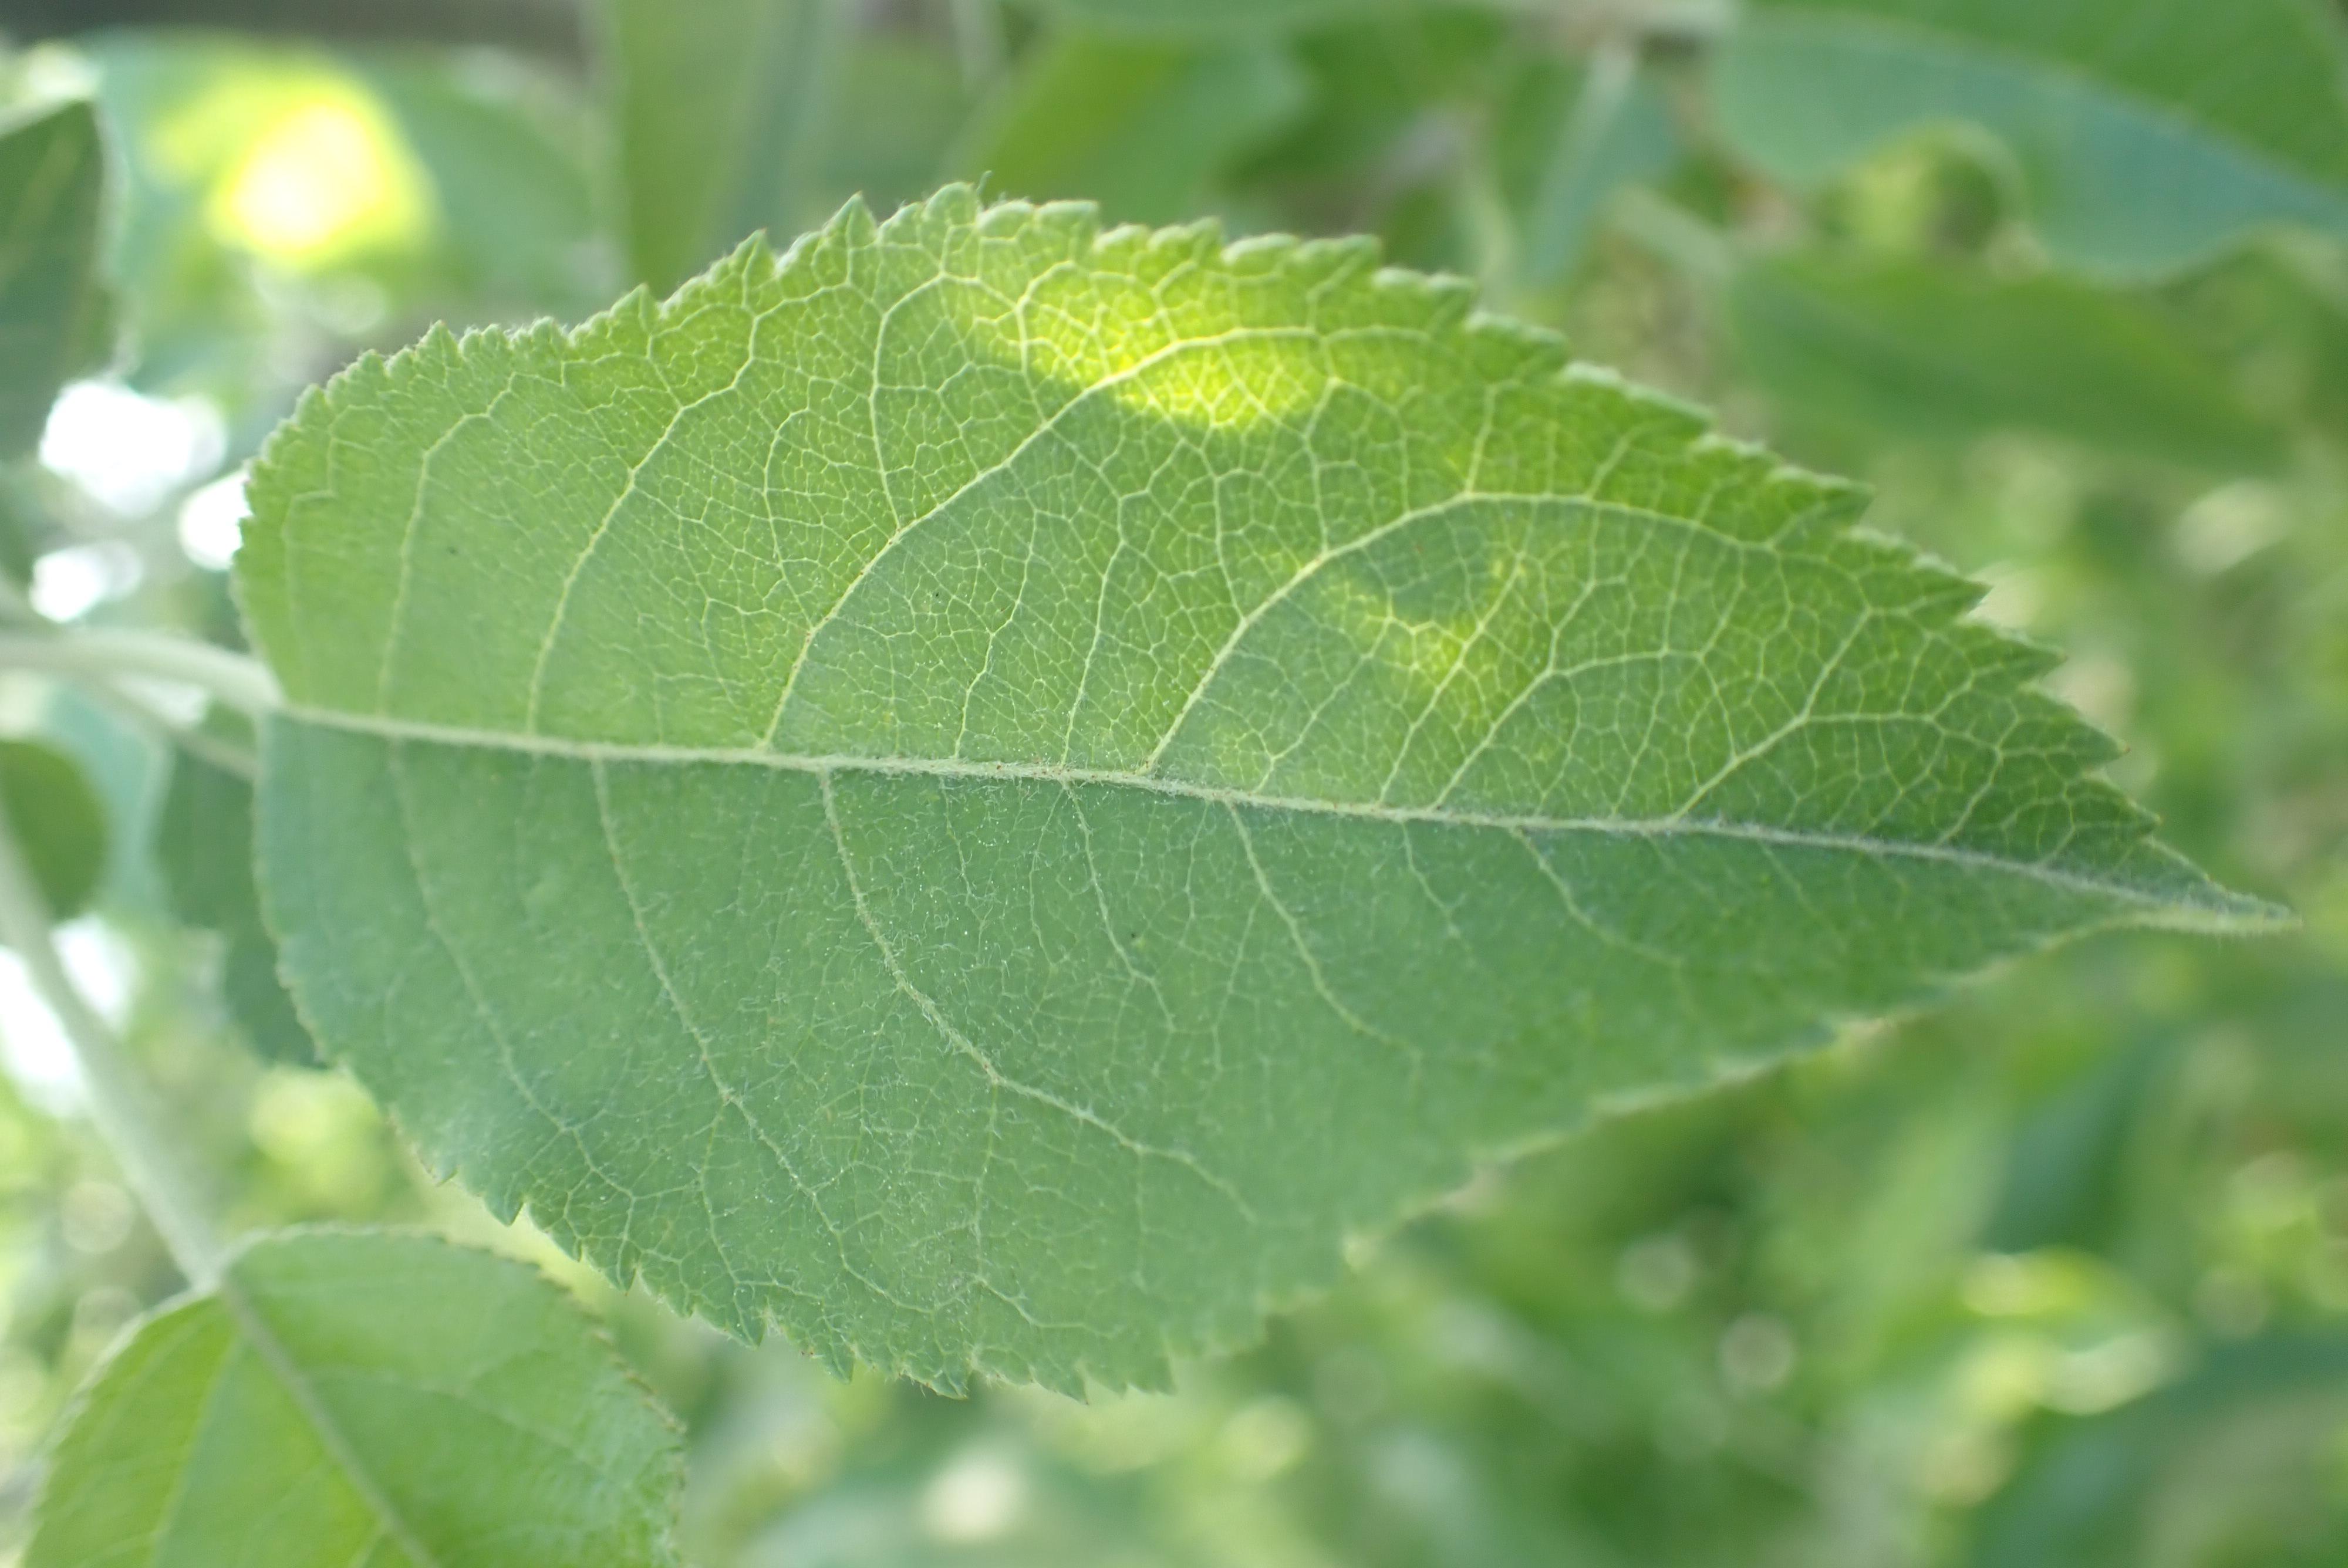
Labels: healthy